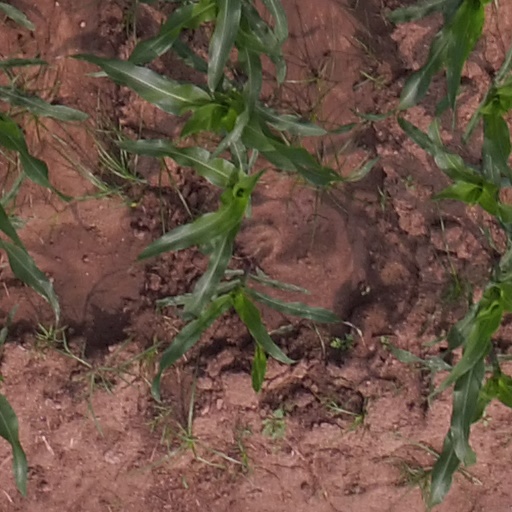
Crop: maize; corn